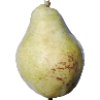
Label: pear_williams